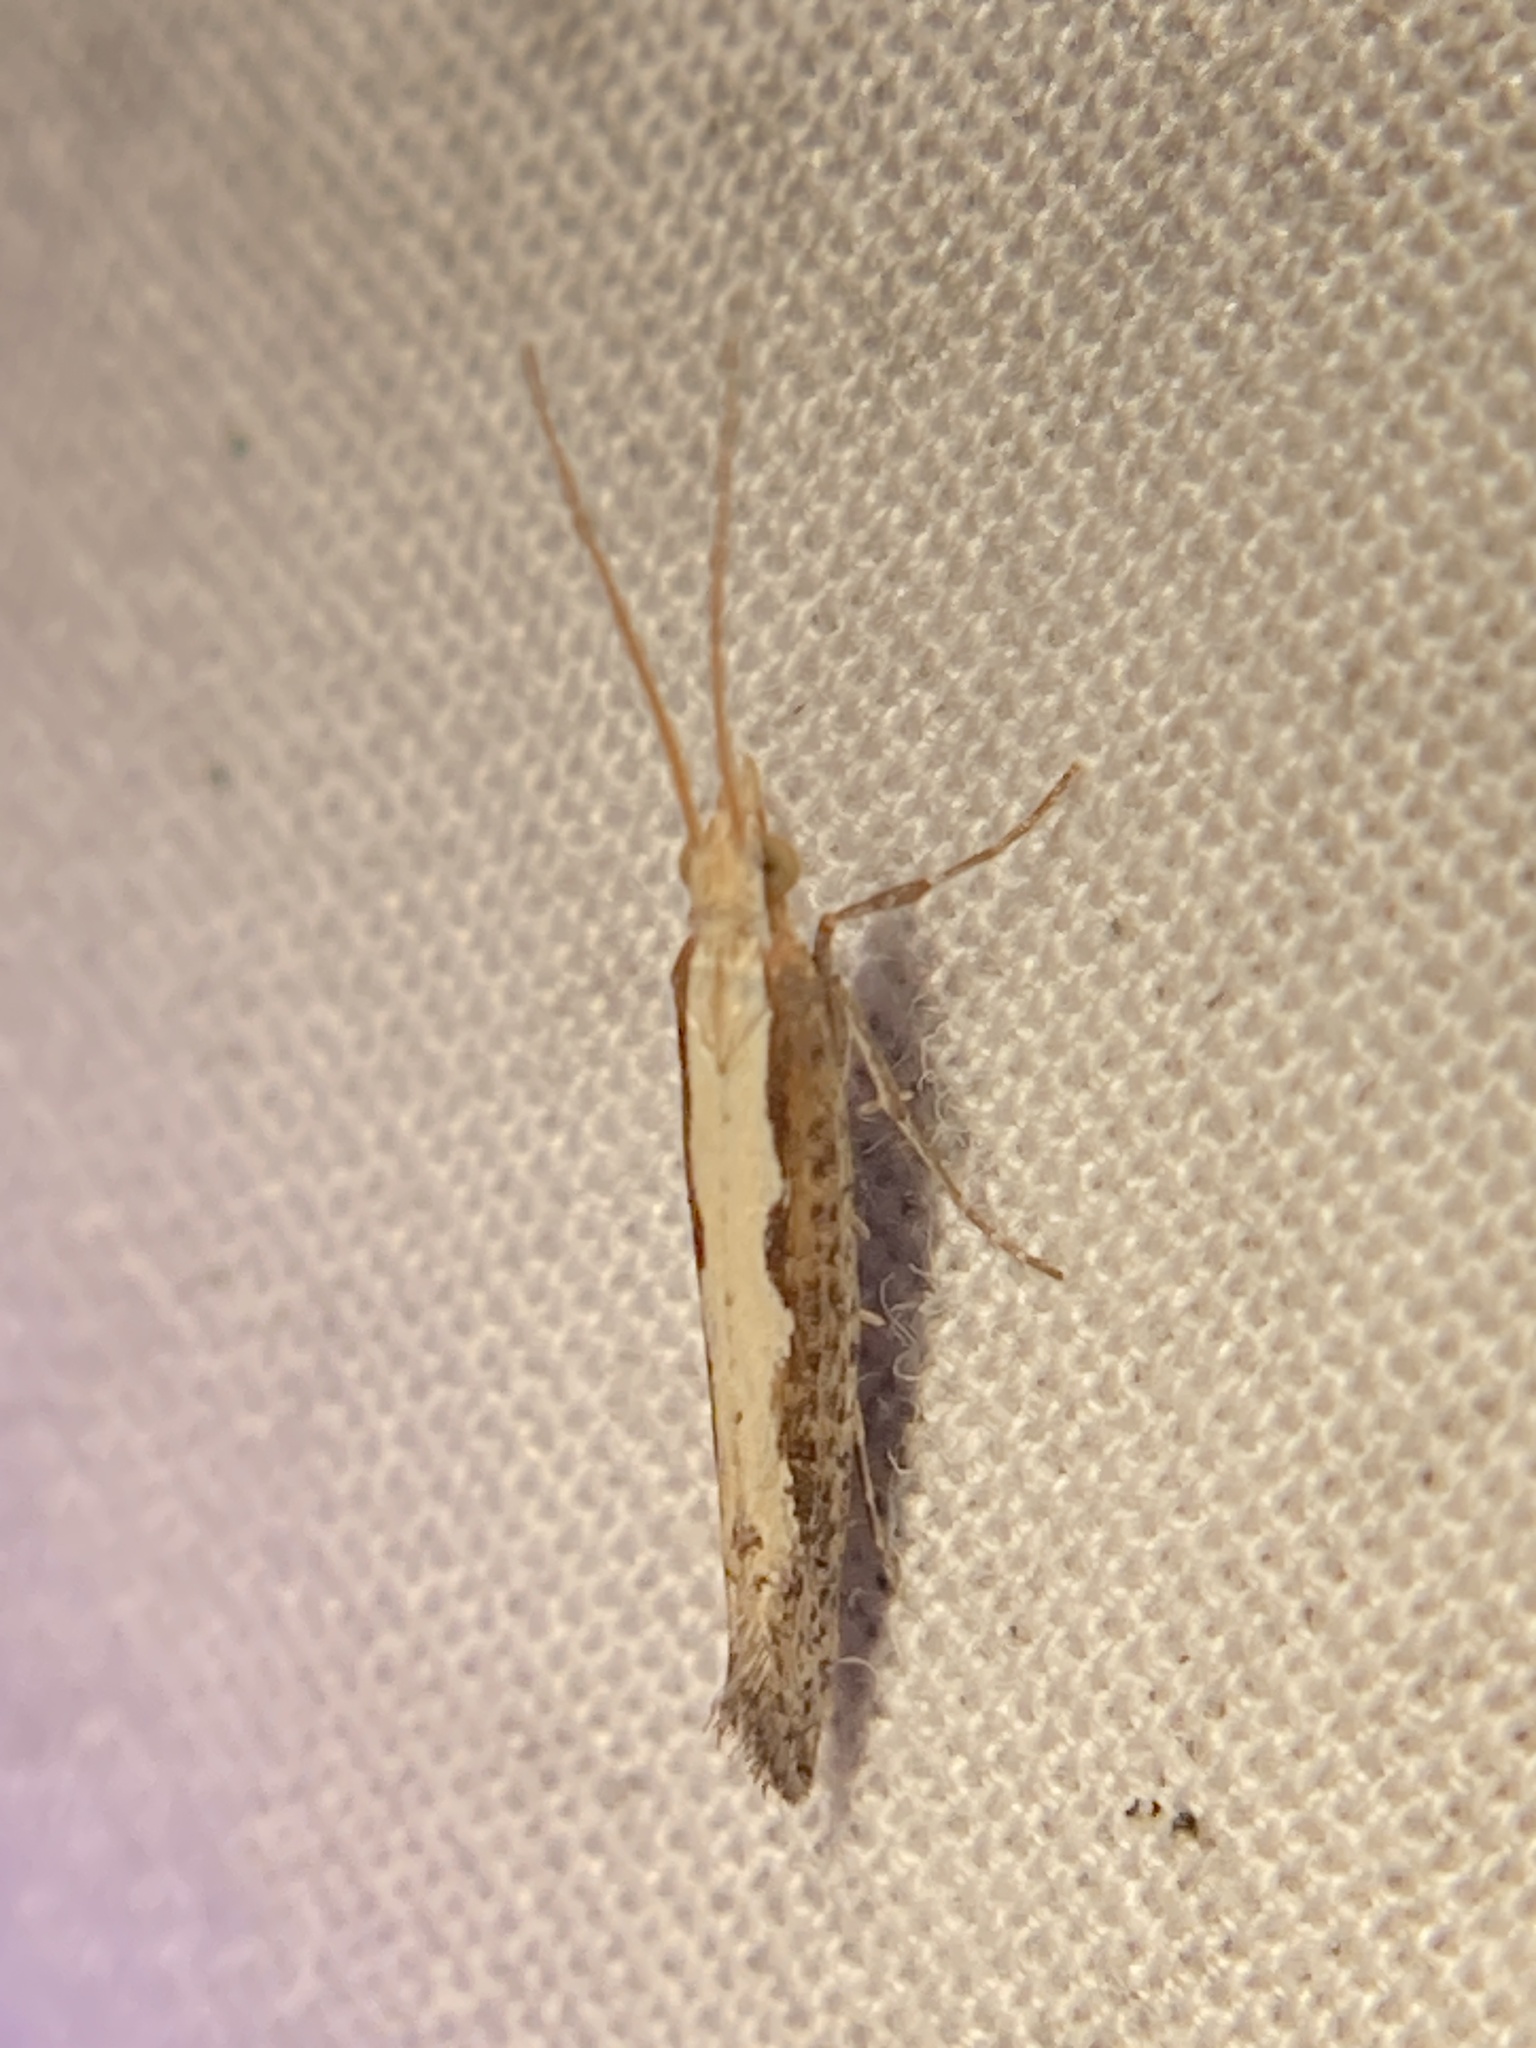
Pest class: diamondback_moth